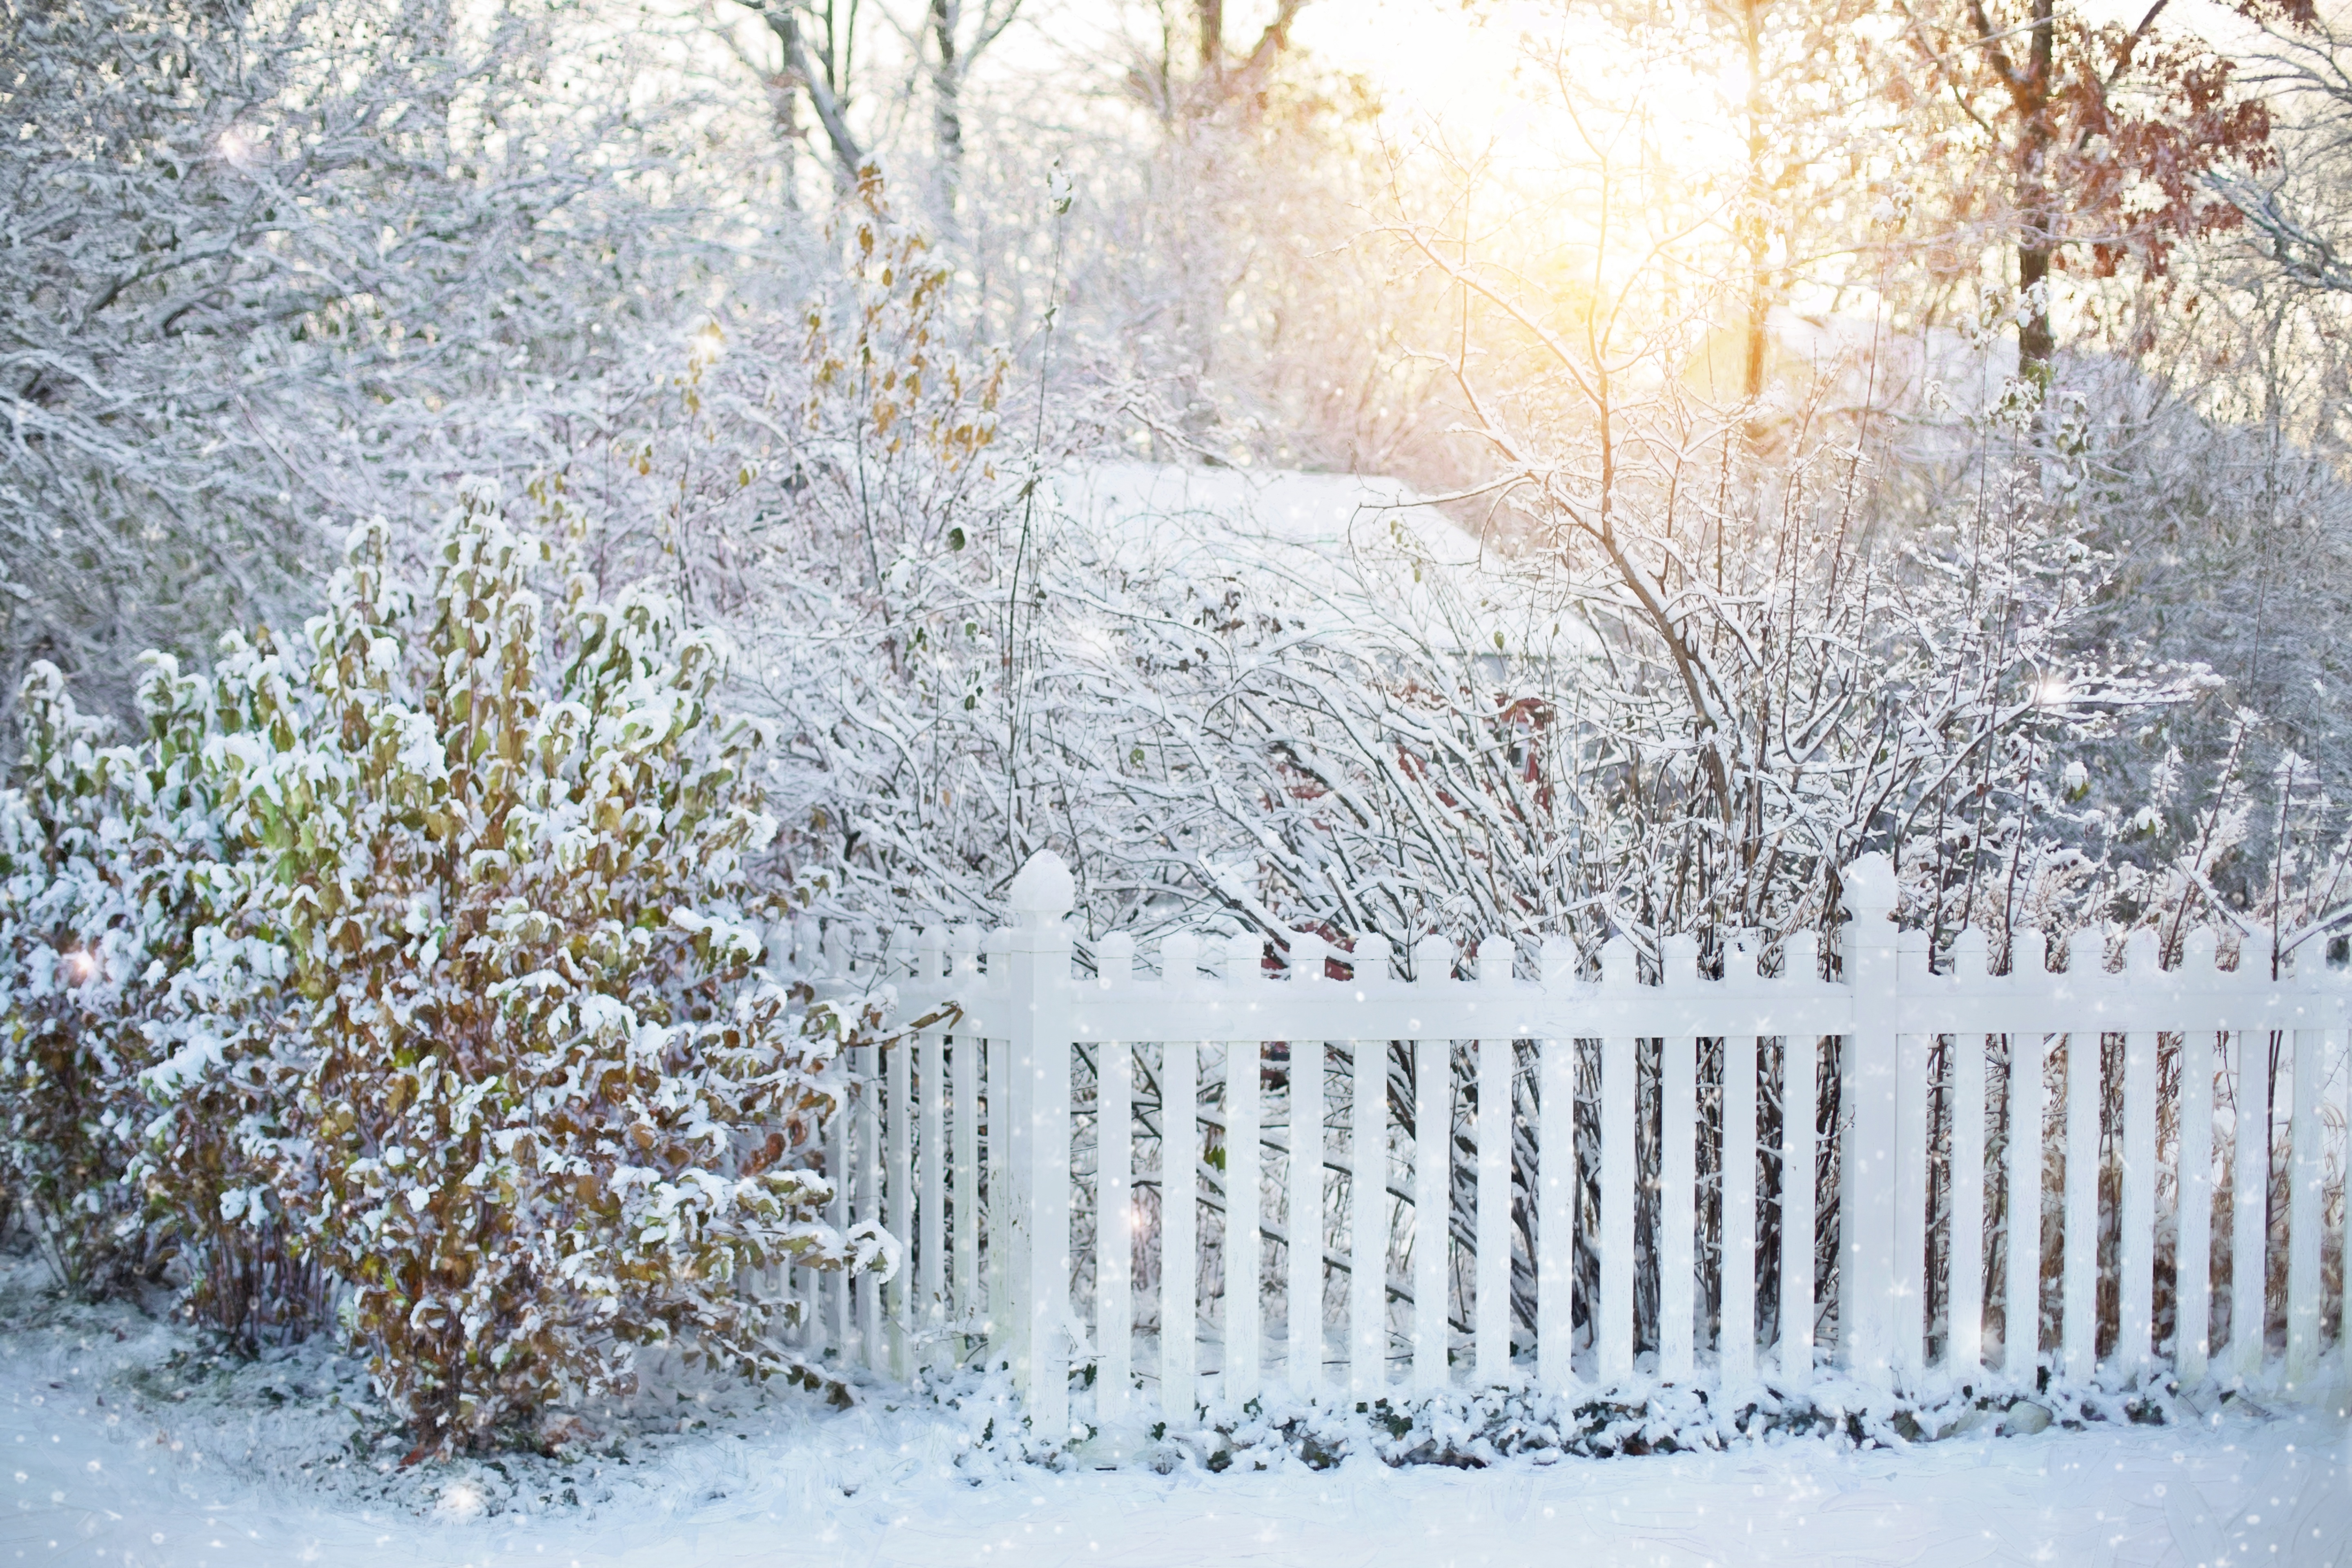
natural, snow, plant, nature, fence, natural landscape, twig, tree, sky, wood, sunlight, freezing, grass, home fencing, shrub, picket fence, landscape, rural area, Tints and shades, event, winter, frost, precipitation, garden, landscaping, home, plant stem, forest, conifer, deciduous, trunk, winter storm, yard, house, backyard, woodland, evening, fir, ice, pine family